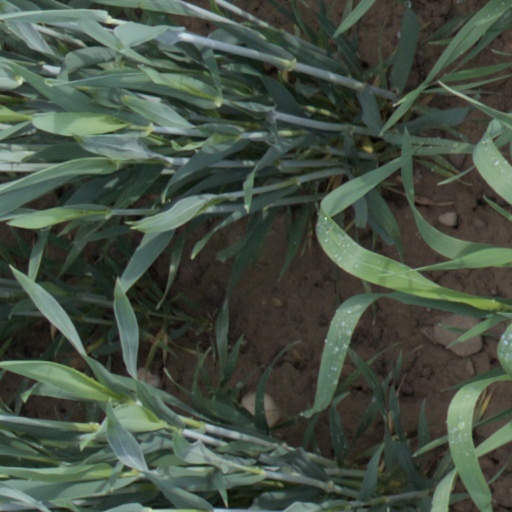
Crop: wheat